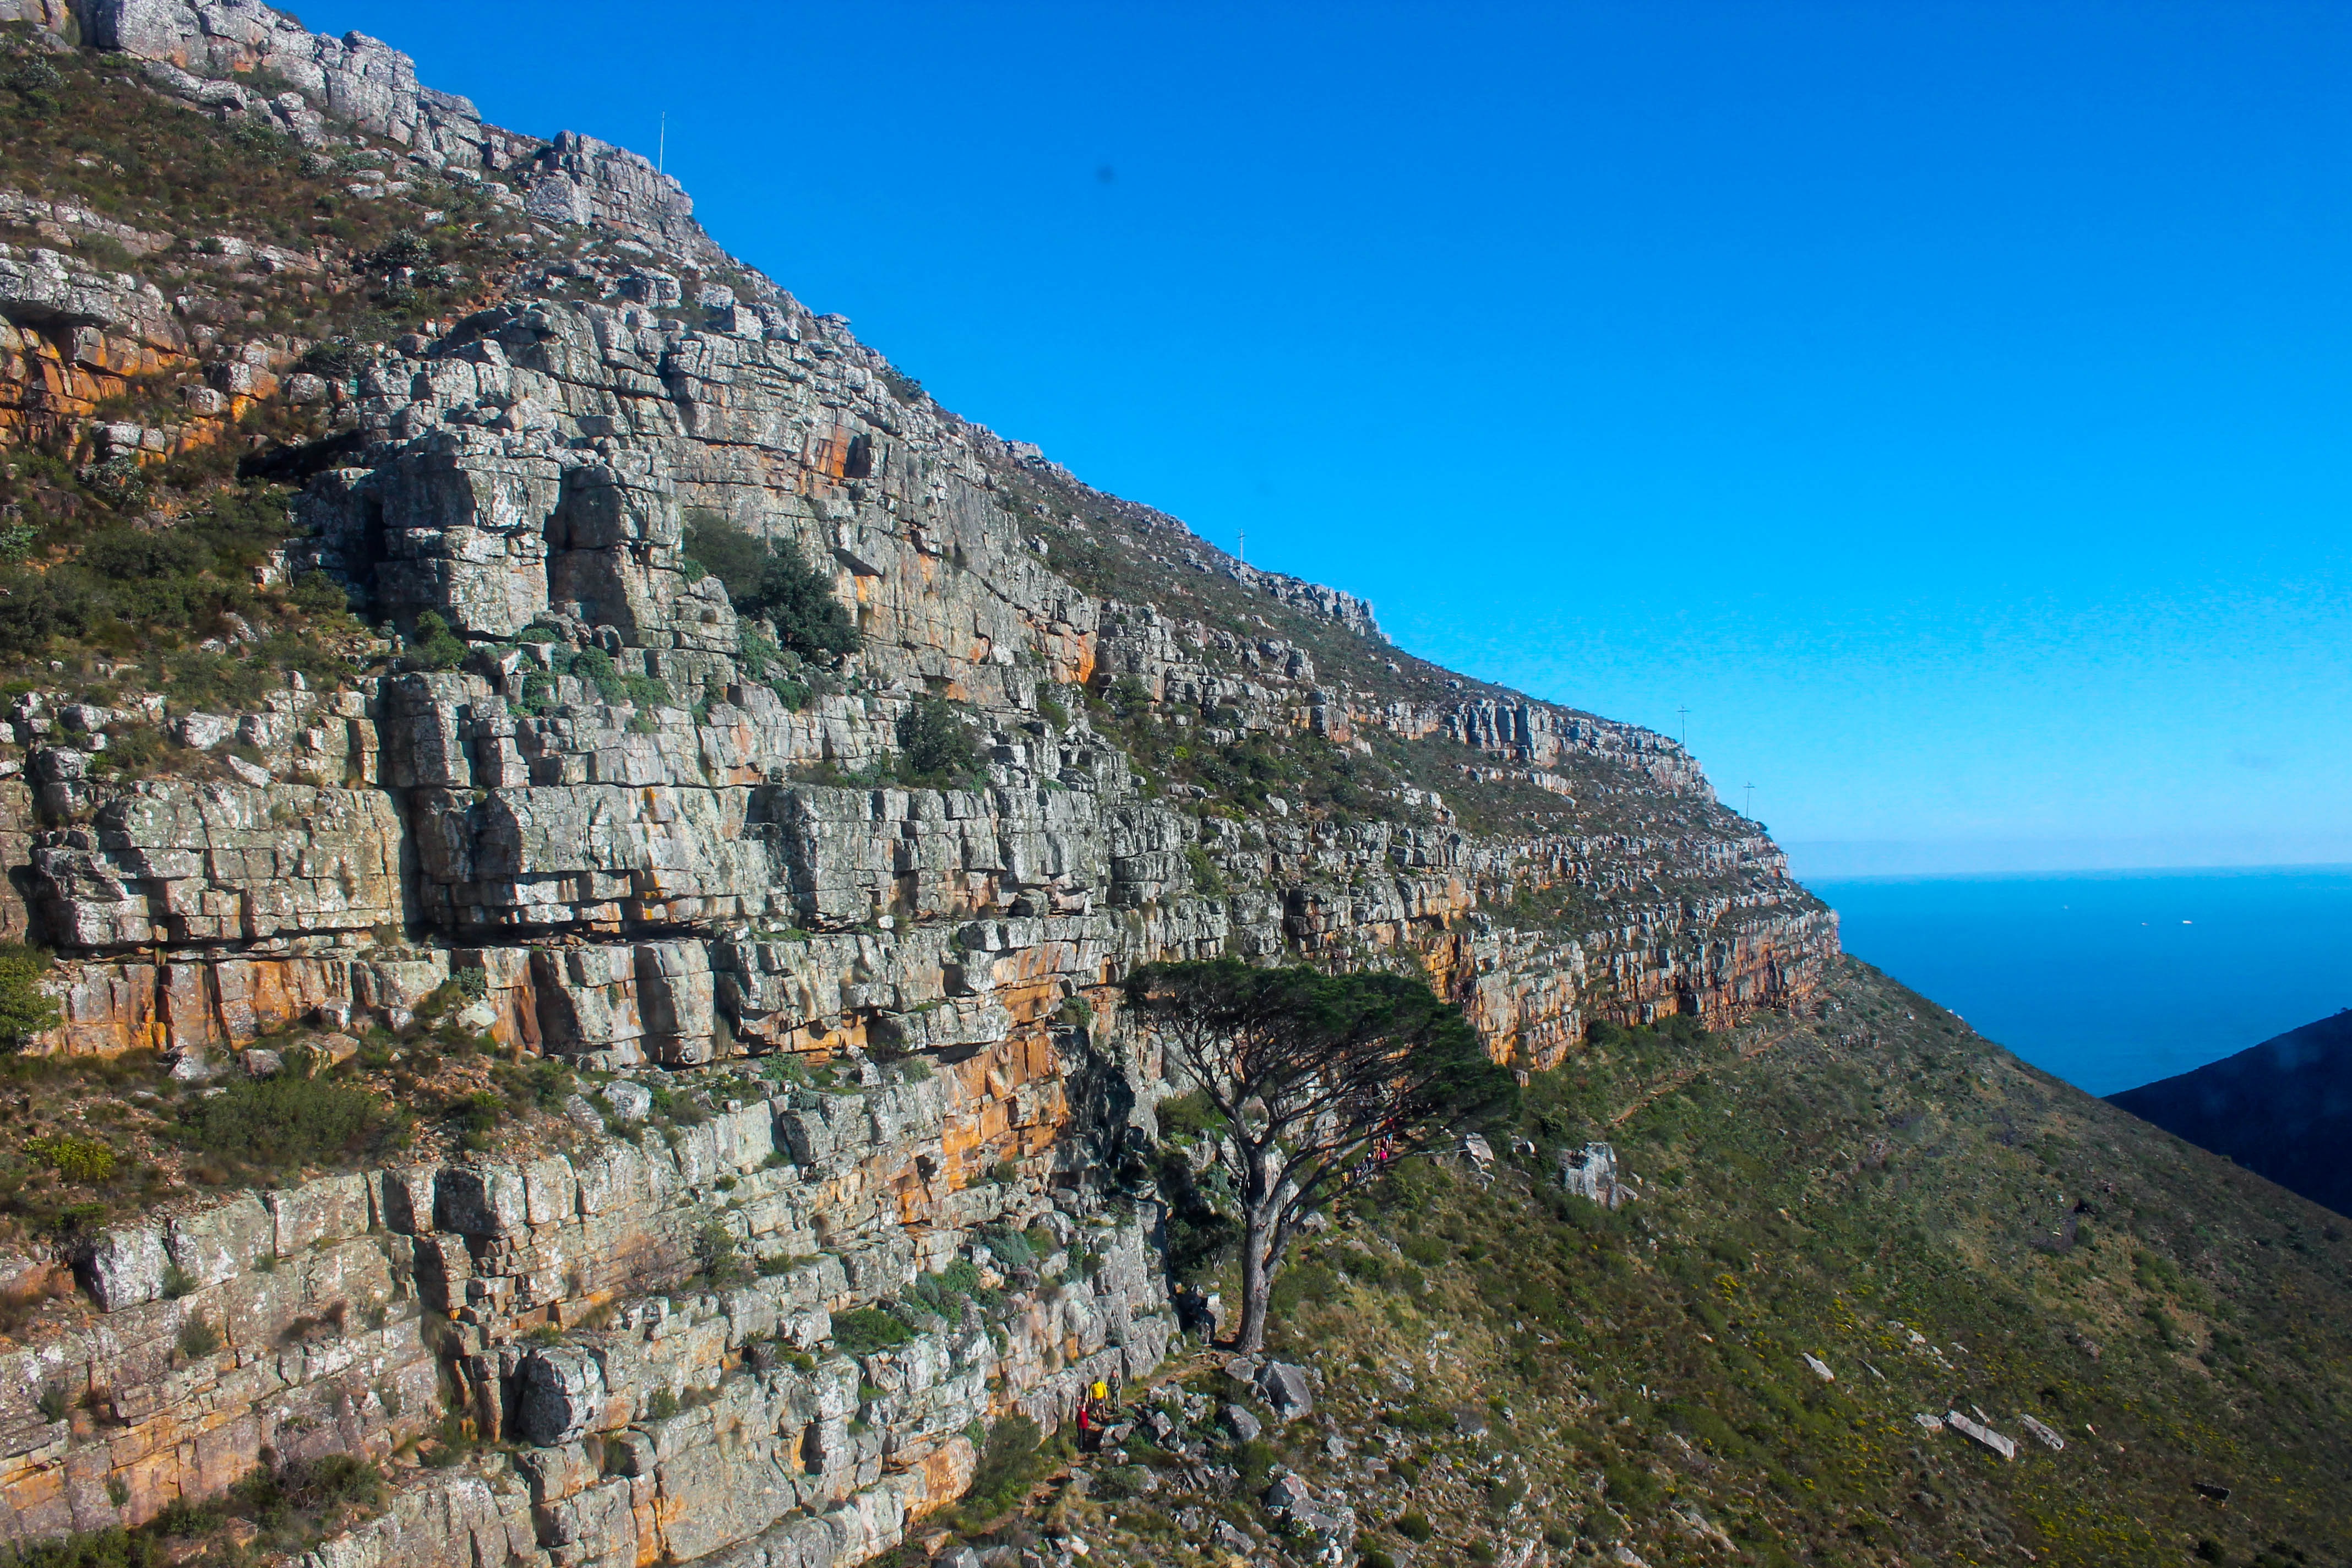
nature, outdoor, mountain, sky, town, mountain range, travel, formation, cliff, scenic, natural, africa, tourism, terrain, table mountain, alps, plateau, cape, landform, historic site, geographical feature, mountainous landforms